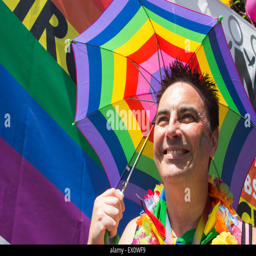
man holding a rainbow coloured umbrella at tv genre